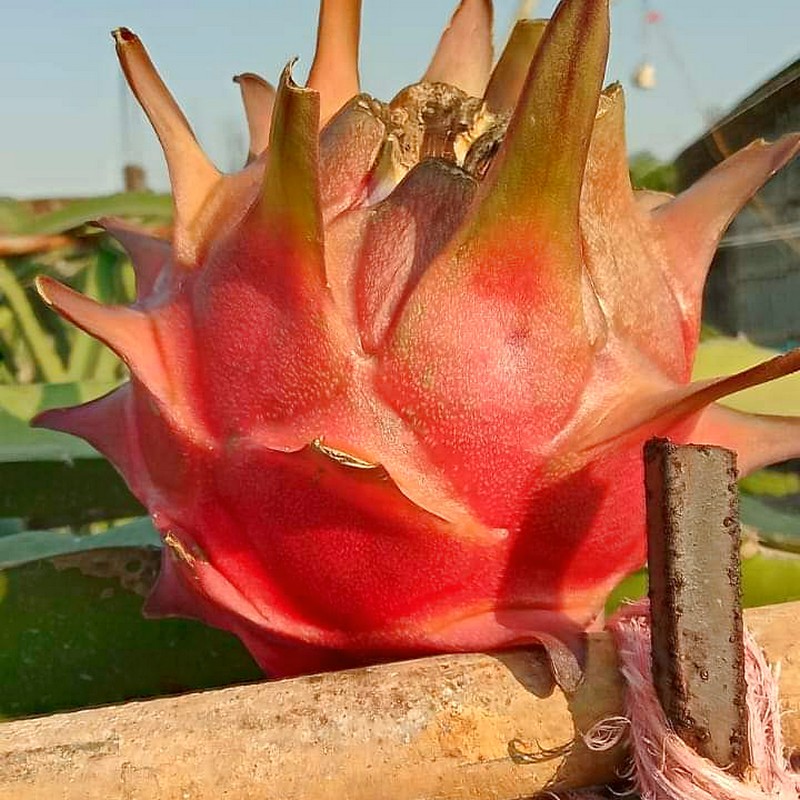
Label: Fresh Dragon Fruit